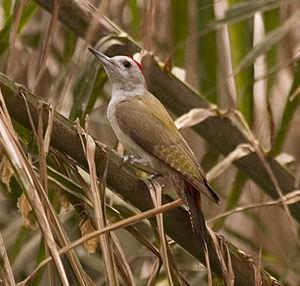
Le Pic goertan ou Goërtan est une espèce d'oiseau de la famille des Picidae.